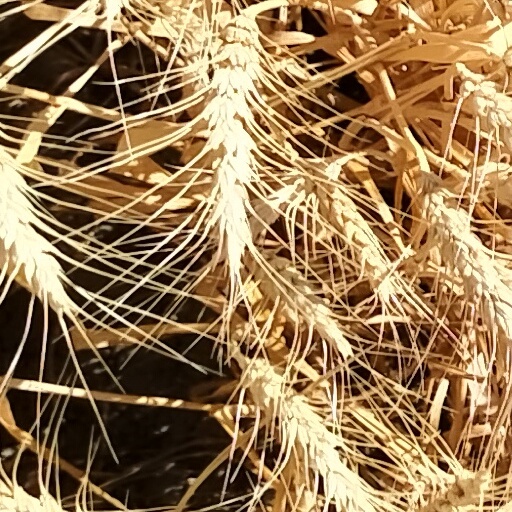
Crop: wheat